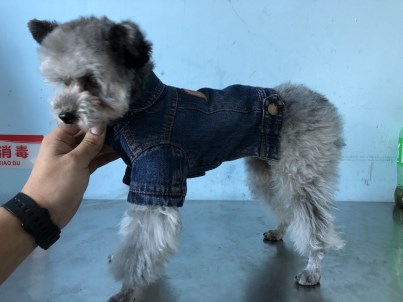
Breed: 7449-n000128-teddy